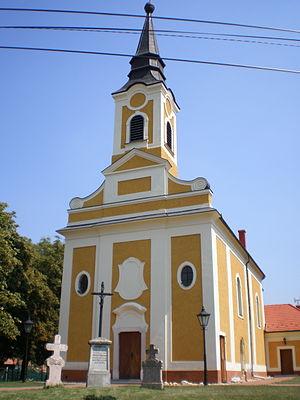
Győrzámoly est un village et une commune du comitat de Győr-Moson-Sopron en Hongrie.